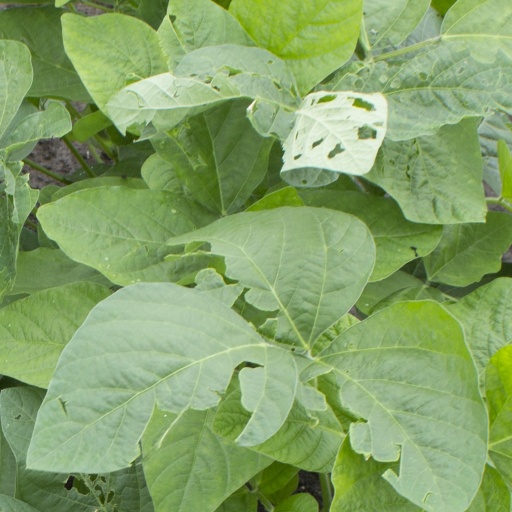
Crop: soybean